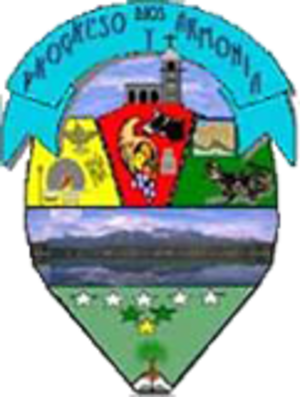
Altamira est une municipalité située dans le département de Huila, en Colombie.